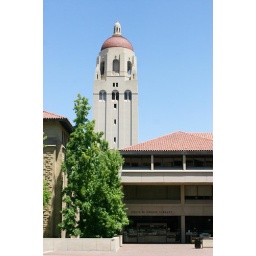
Hover tower and a library in stanford